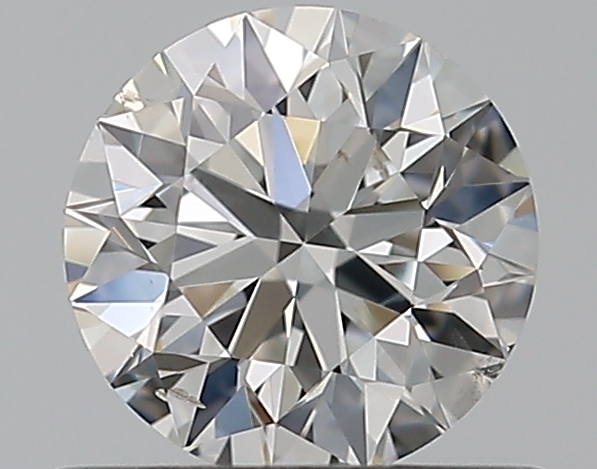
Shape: round
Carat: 0.5
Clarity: SI2
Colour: F
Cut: EX
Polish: EX
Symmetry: EX
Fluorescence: N
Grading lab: GIA
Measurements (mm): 5.05 x 5.07 x 3.17